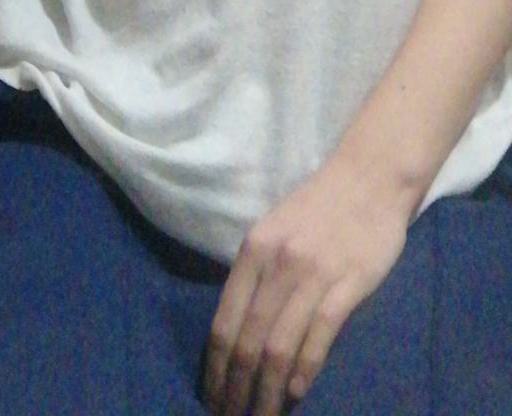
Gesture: no_gesture